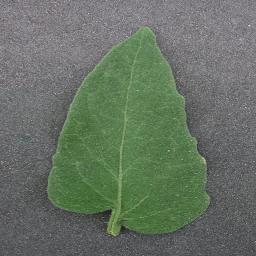
Label: Tomato___healthy